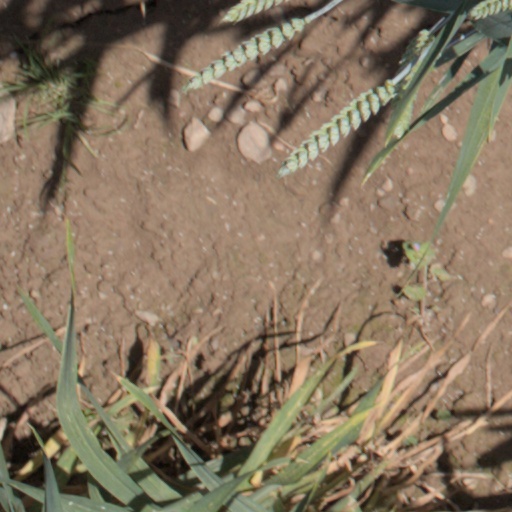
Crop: wheat